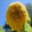
Label: sunflower